Composition VII

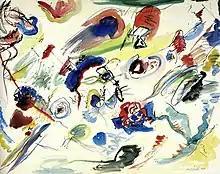
Wassily Kandinsky, 1913, "Untitled (Study for Composition VII, Première abstraction)", Musée National d'Art Moderne, Centre Georges Pompidou, Paris

Composition VII is an abstract oil painting executed in 1913 by Wassily Kandinsky, a Russian-born painter. It is in the collection of the Tretyakov Gallery, in Moscow. Art historians have concluded that the work is a combination of the themes of Resurrection, Judgment Day, the Flood and the Garden of Eden.